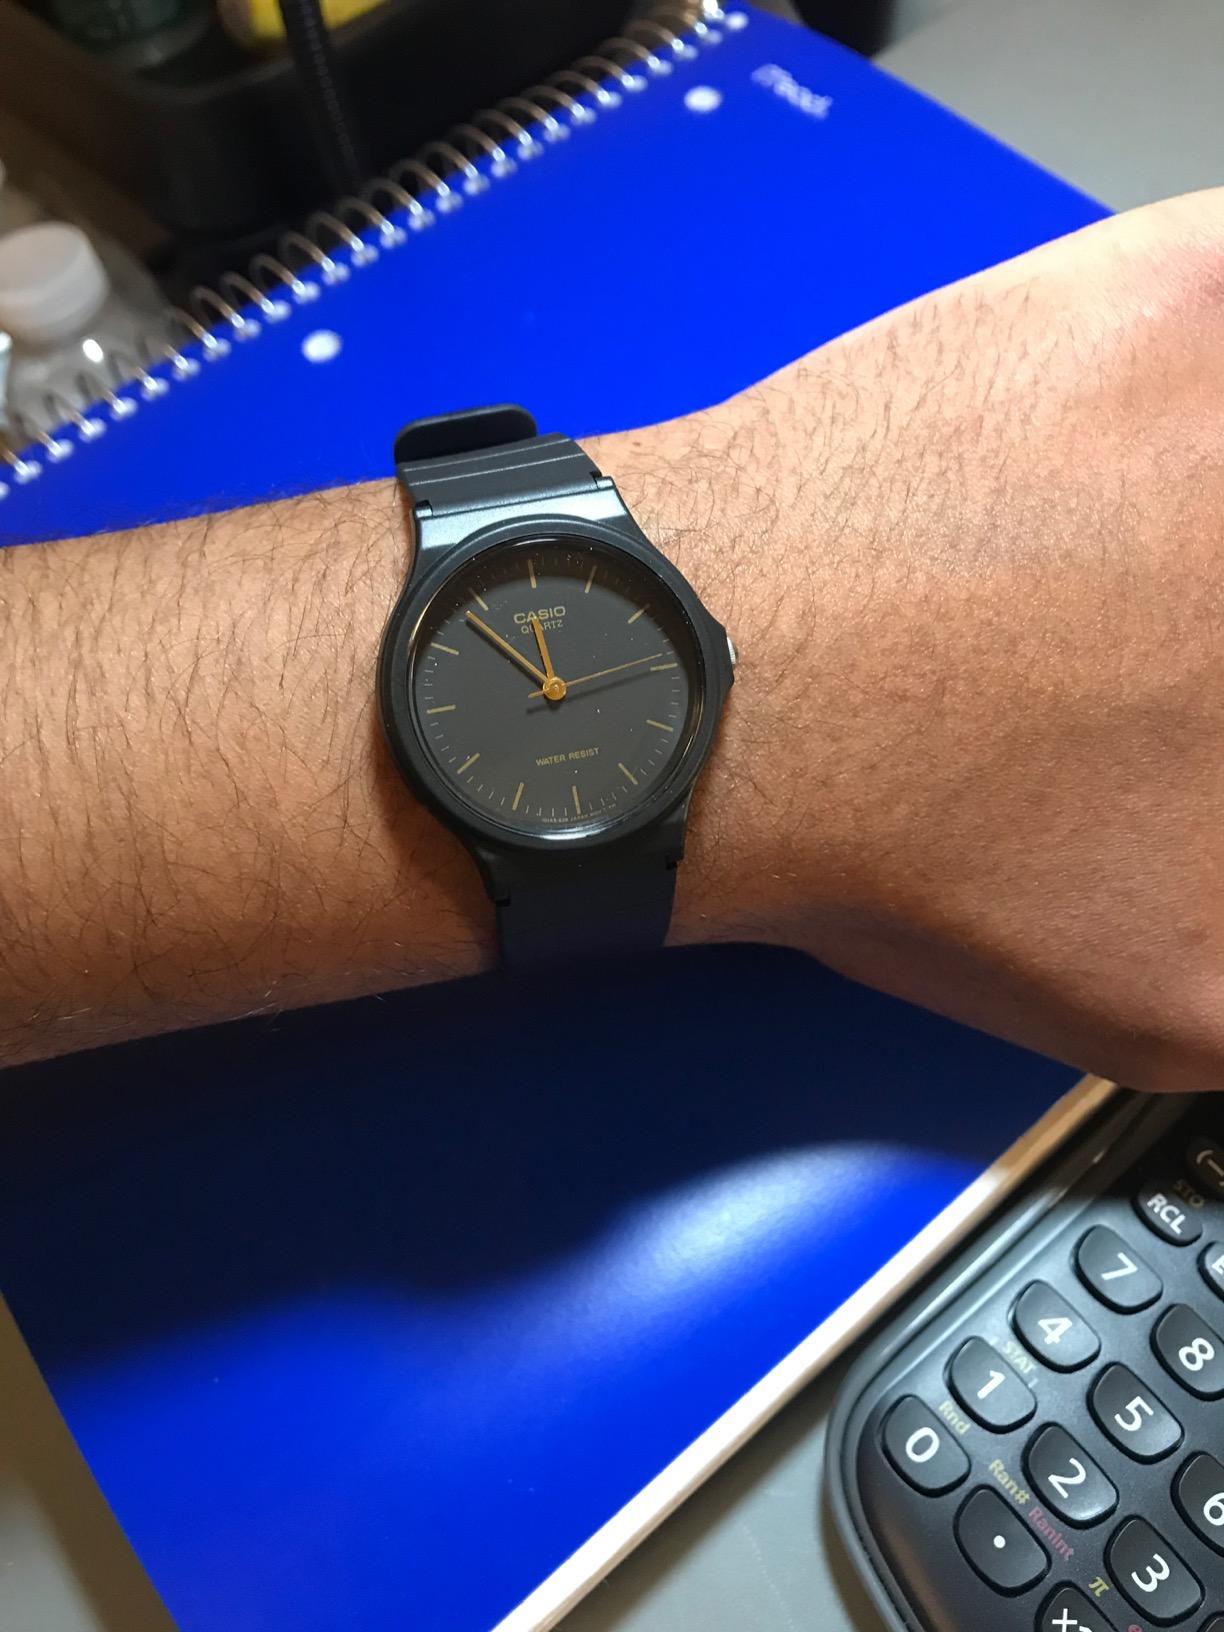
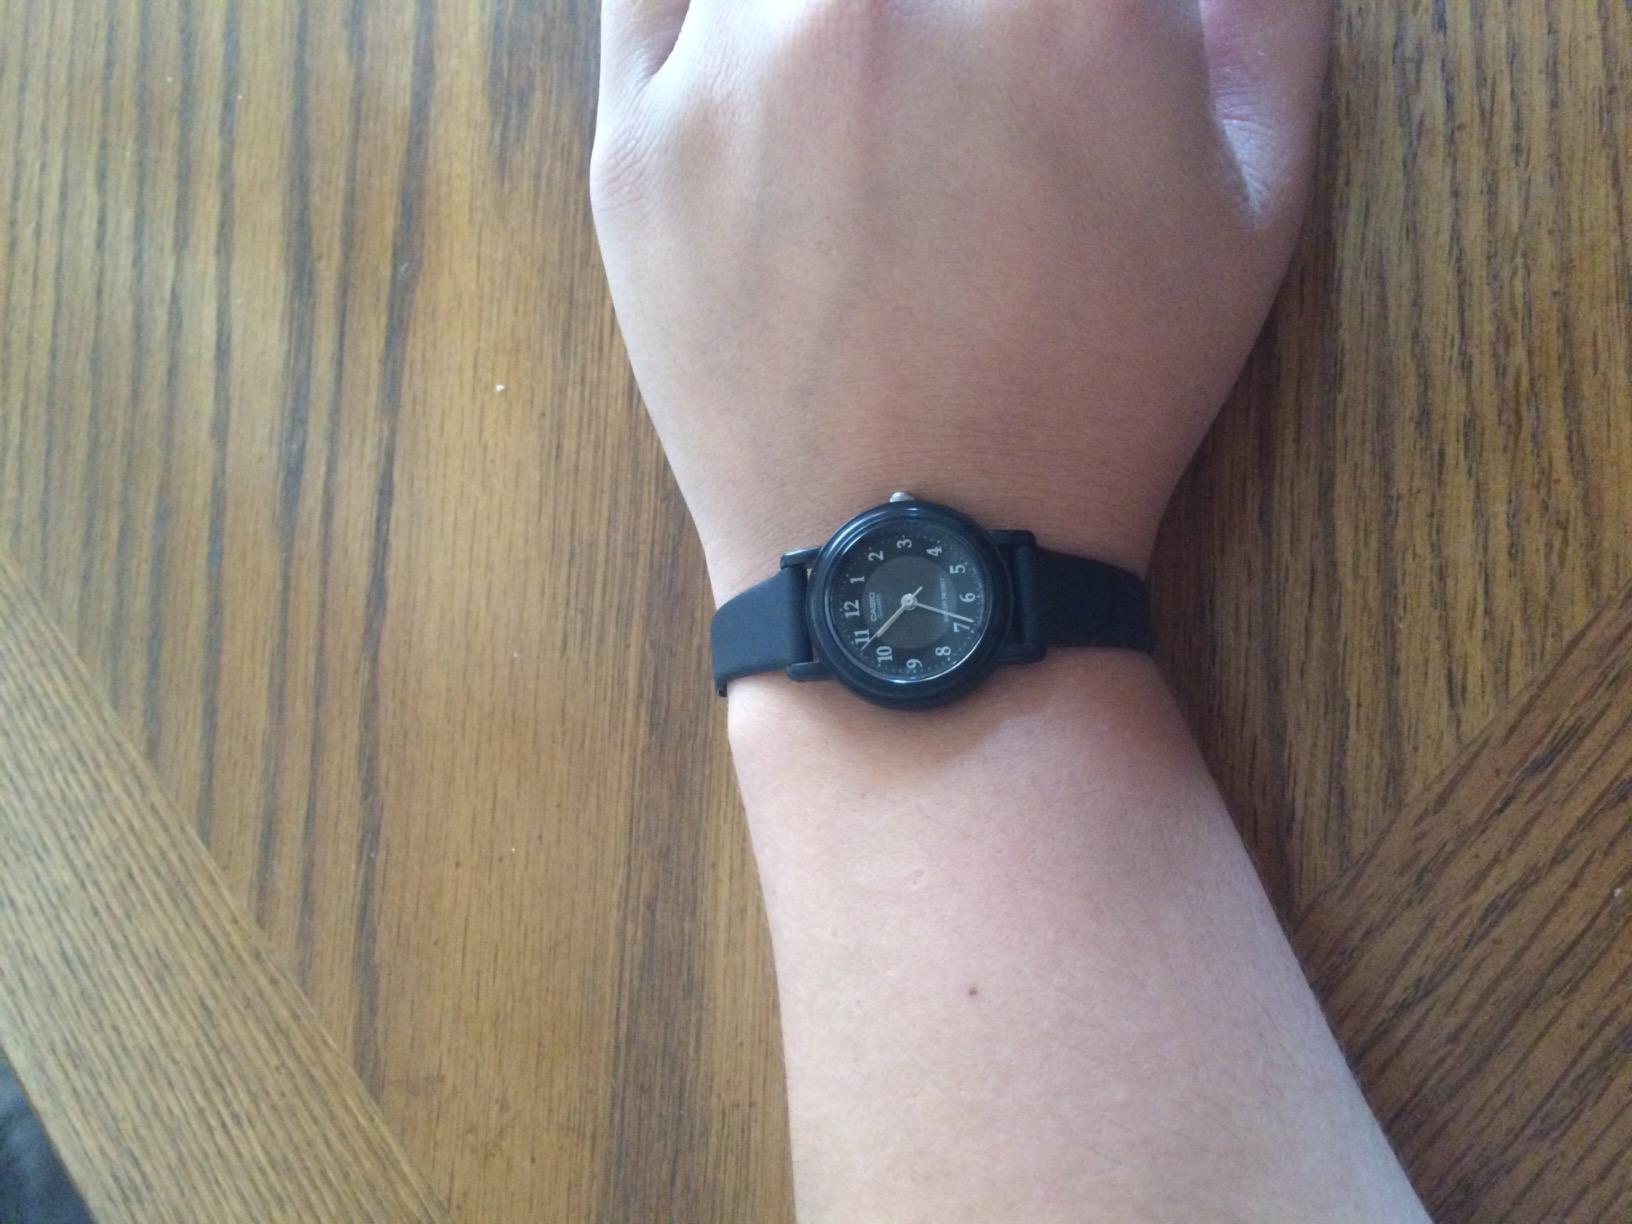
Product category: accessories_watch
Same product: no